Prabhudas Patel

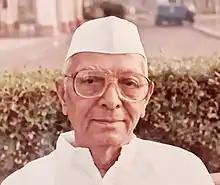

Prabhudas Khushaldas Patel was an Indian independence activist, politician, administrator, agriculturist and a pioneer of the cooperative movement in India. He was the Deputy Minister of Agriculture and Irrigation in the Government of India and a Member of Parliament (Lok Sabha) from Dabhoi in Gujarat.